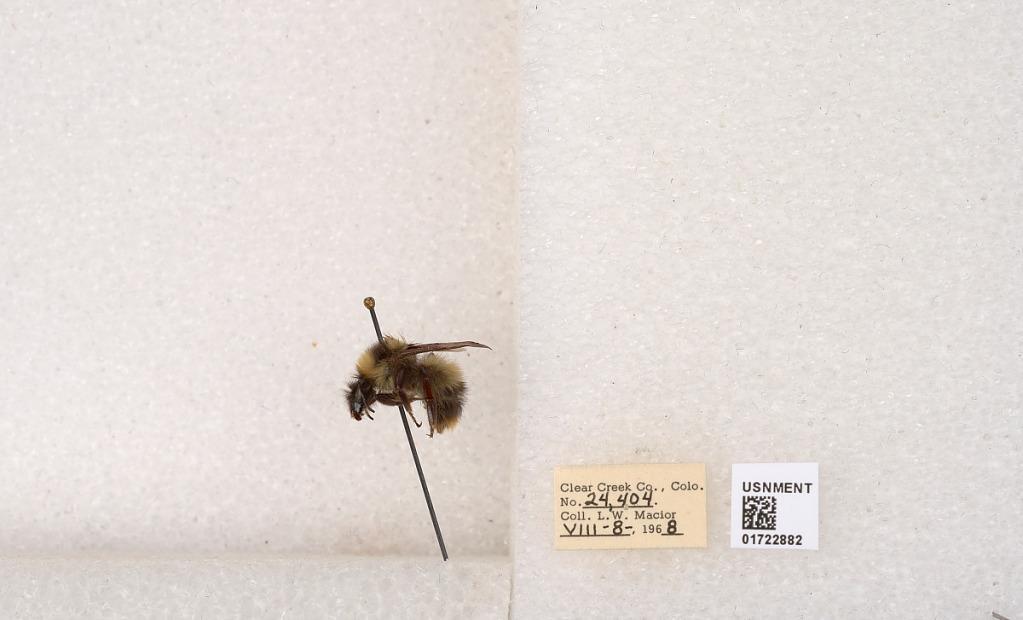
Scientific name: Bombus kirbyellus
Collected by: L. Macior
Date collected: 1968-8-8
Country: United States
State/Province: Colorado
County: Clear Creek
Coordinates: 39.6891, -105.644